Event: Ecuador Earthquake
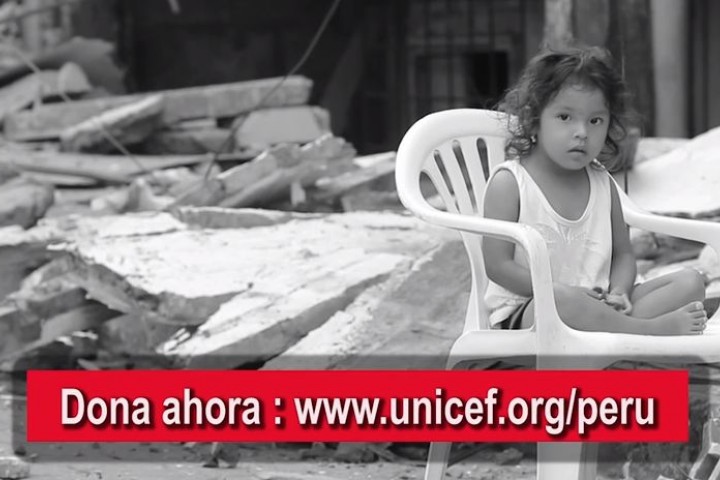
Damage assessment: damage